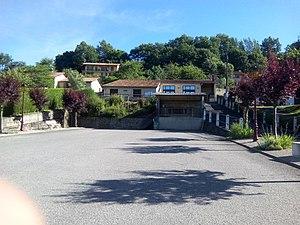
Mairie de Taurignan-Castet
Taurignan-Castet est une commune française située dans le département de l'Ariège, en région Occitanie.